Hanriot HD.14

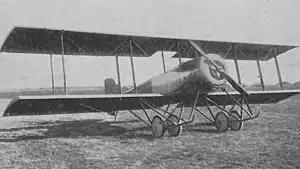

The Hanriot HD.14 was a military trainer aircraft produced in large numbers in France during the 1920s. It was a conventional, two-bay biplane with unstaggered wings of equal span. The pilot and instructor sat in tandem, open cockpits, and the fuselage was braced to the lower wing with short struts. The main units of the fixed tailskid undercarriage were divided, each unit carrying two wheels, and early production examples also had anti-noseover skids projecting forwards as well.